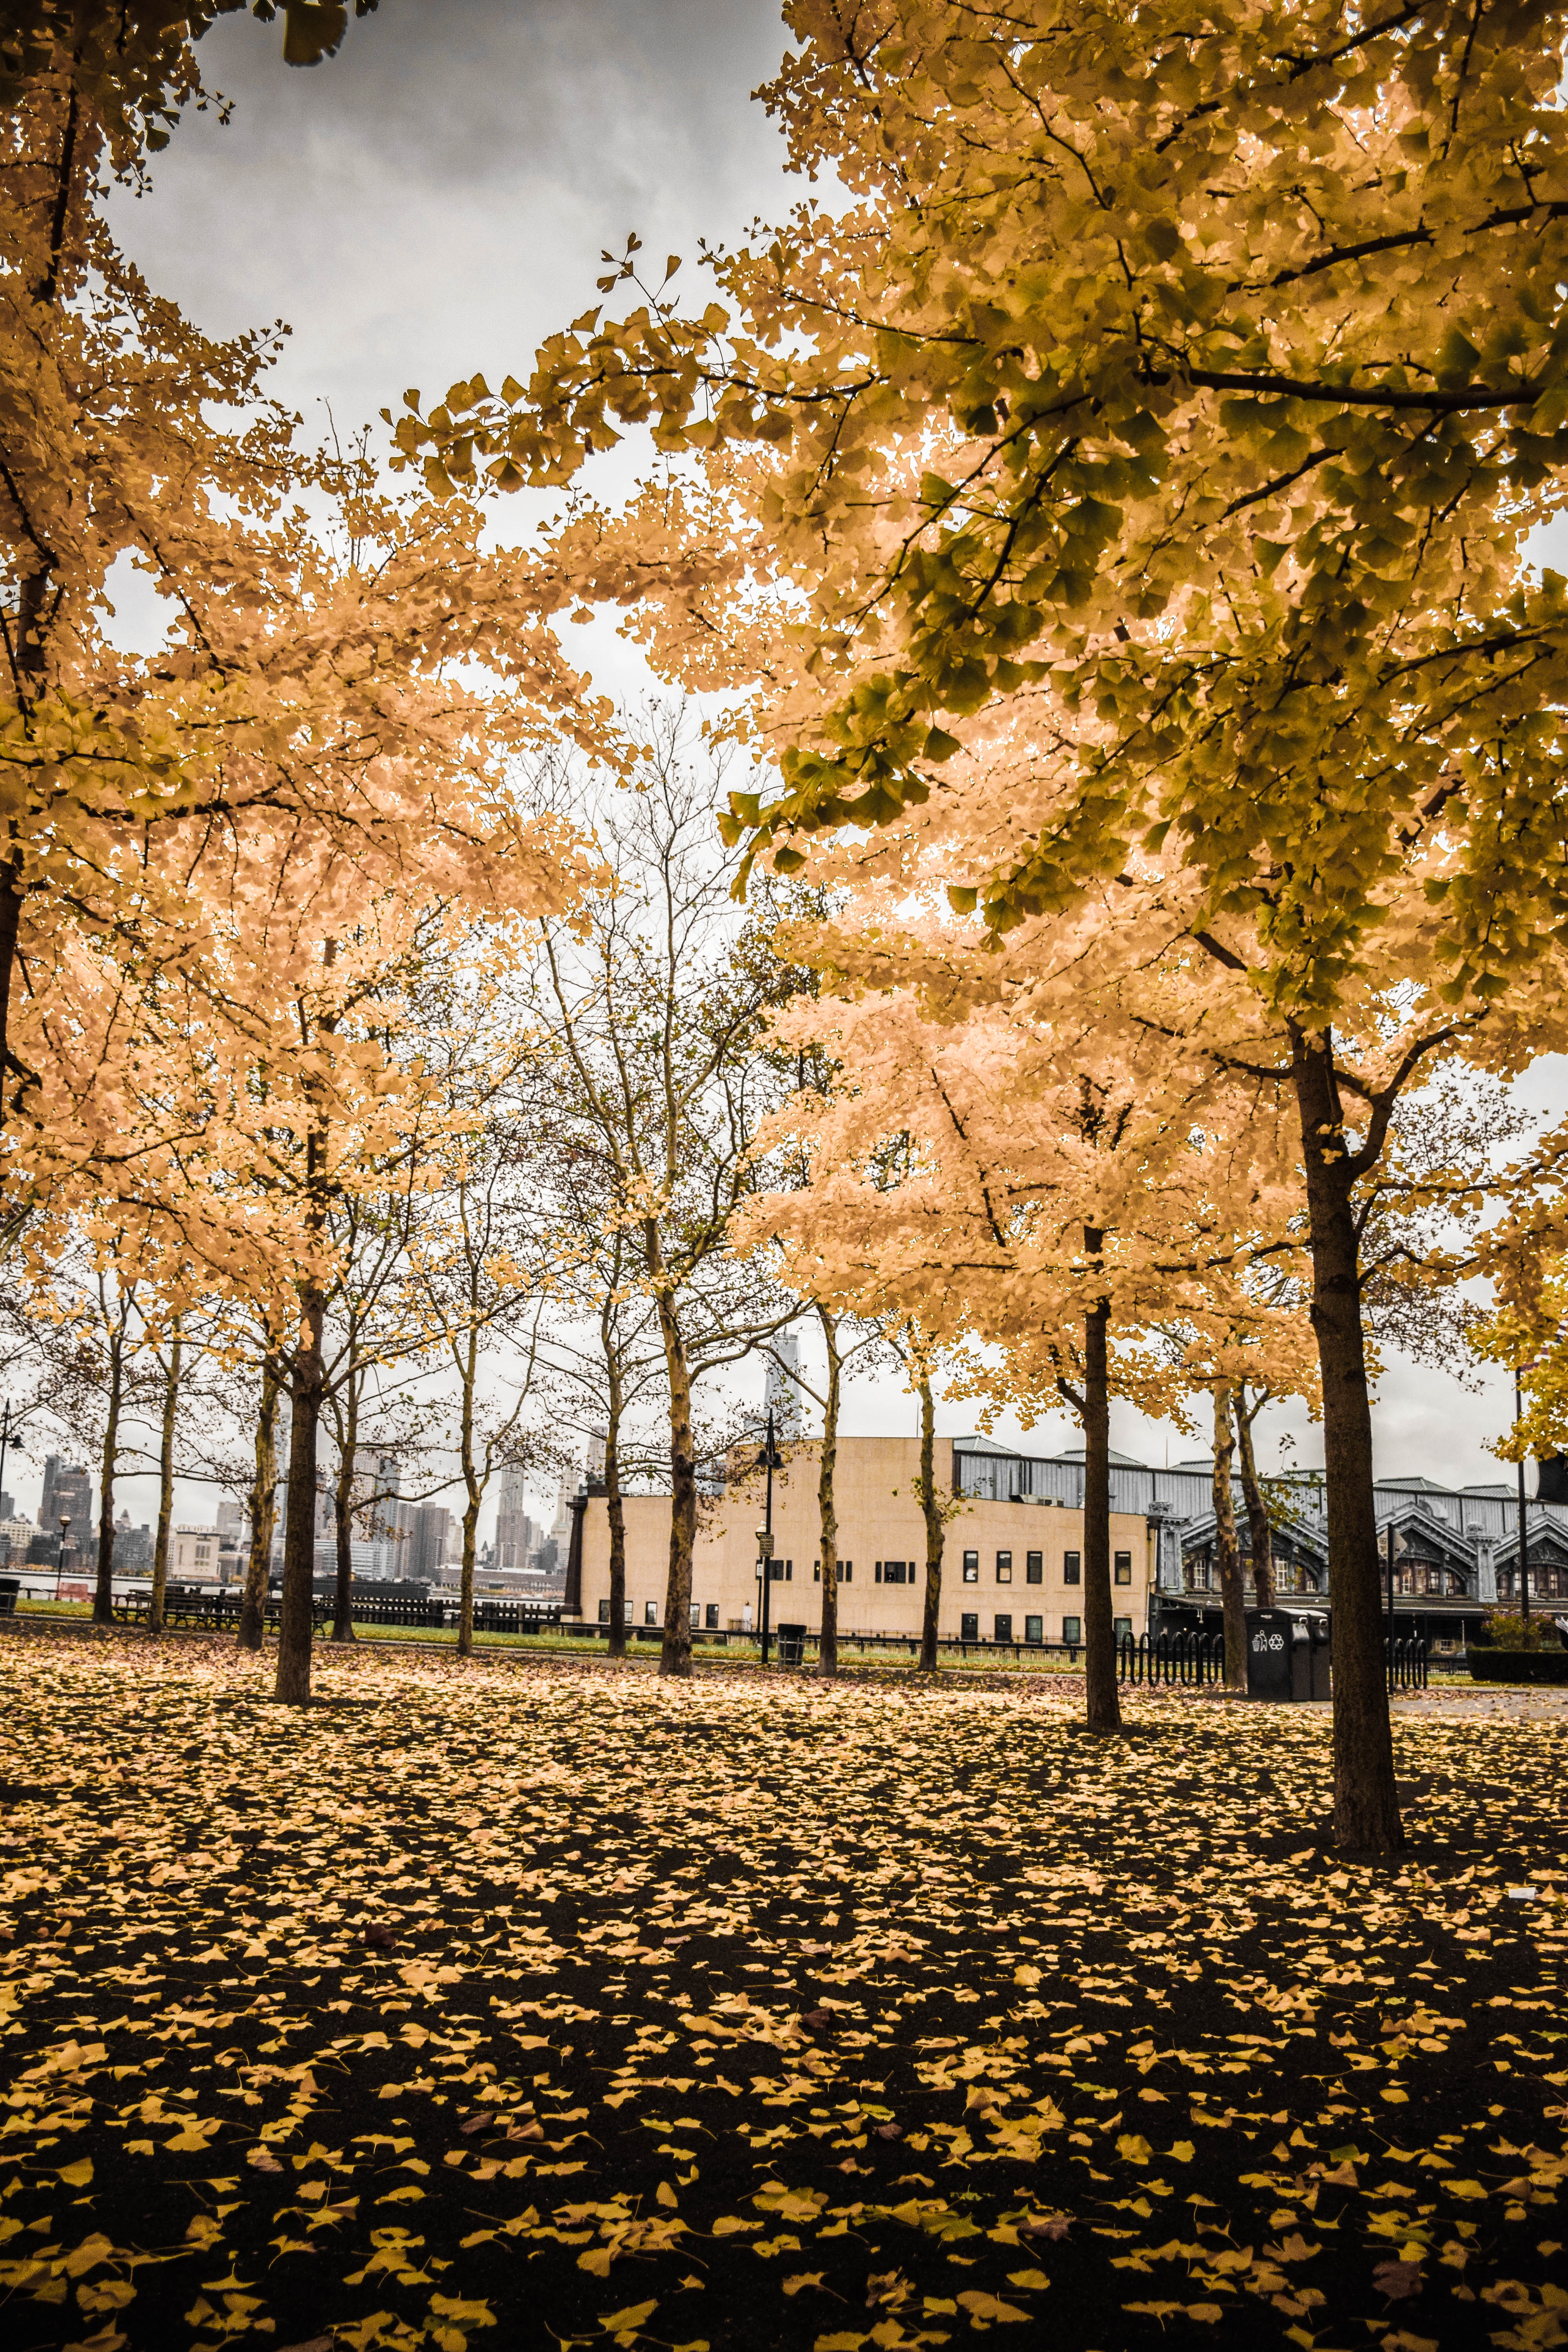
tree, leaf, nature, autumn, sky, natural landscape, deciduous, yellow, woody plant, branch, maidenhair tree, plant, sunlight, spring, grove, grass, park, Tints and shades, city, stock photography, landscape, trunk, plant stem, forest, road surface, twig, woodland